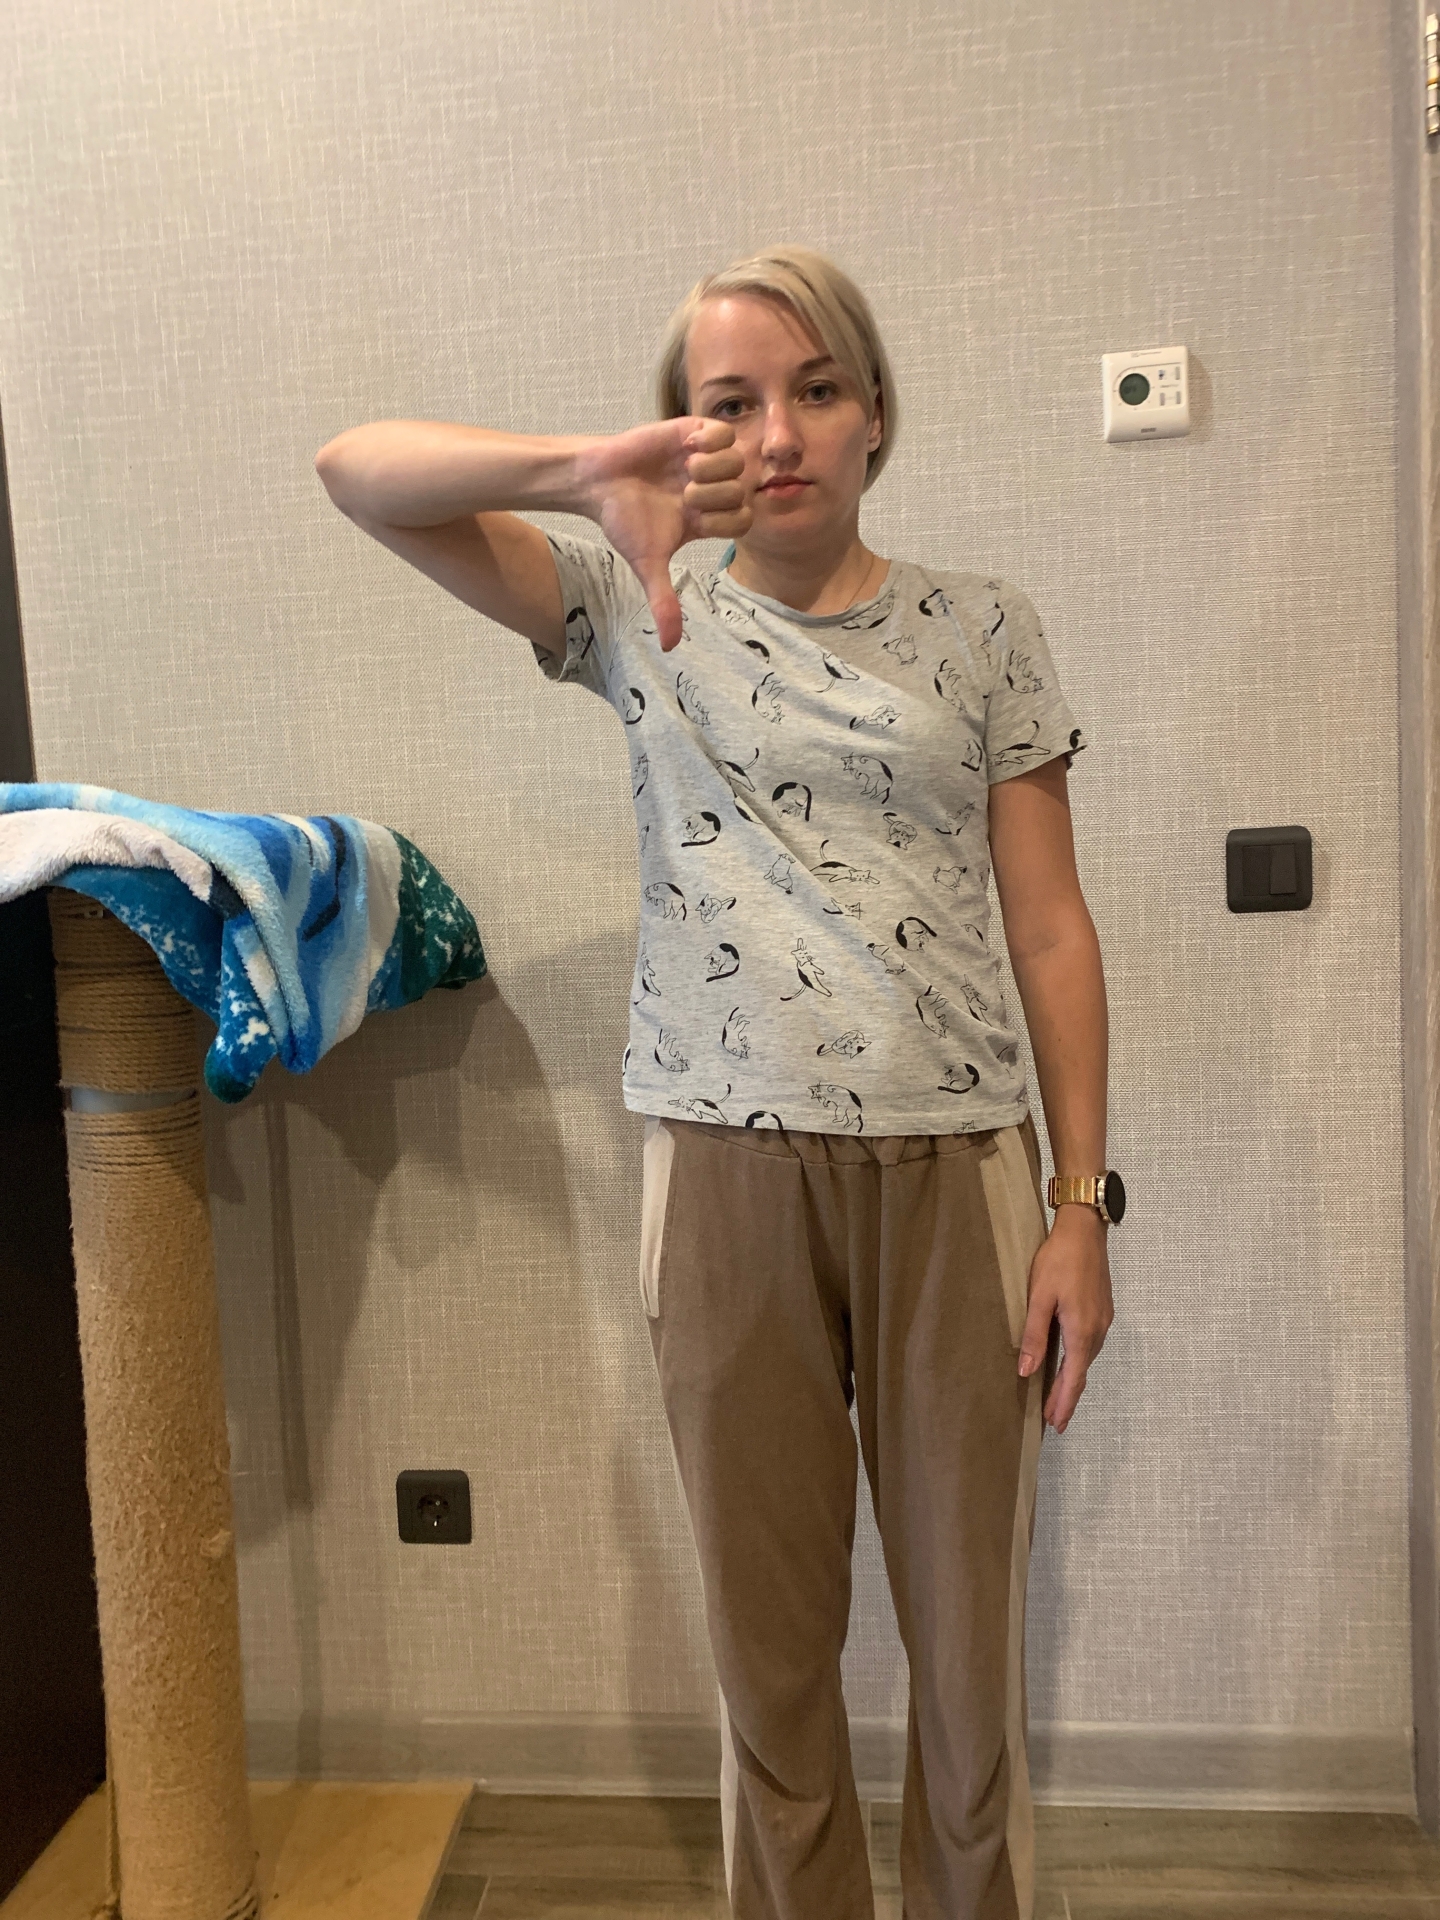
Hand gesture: dislike